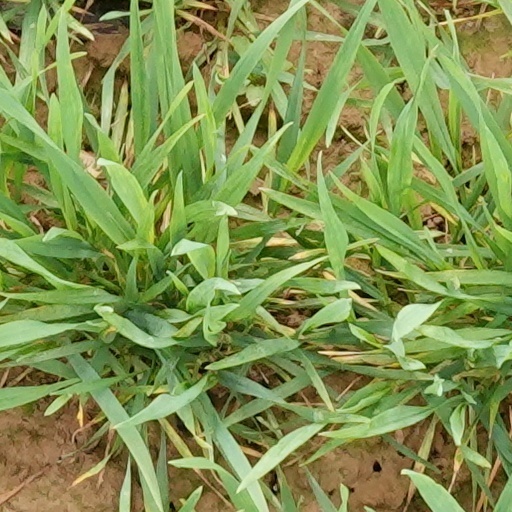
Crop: wheat